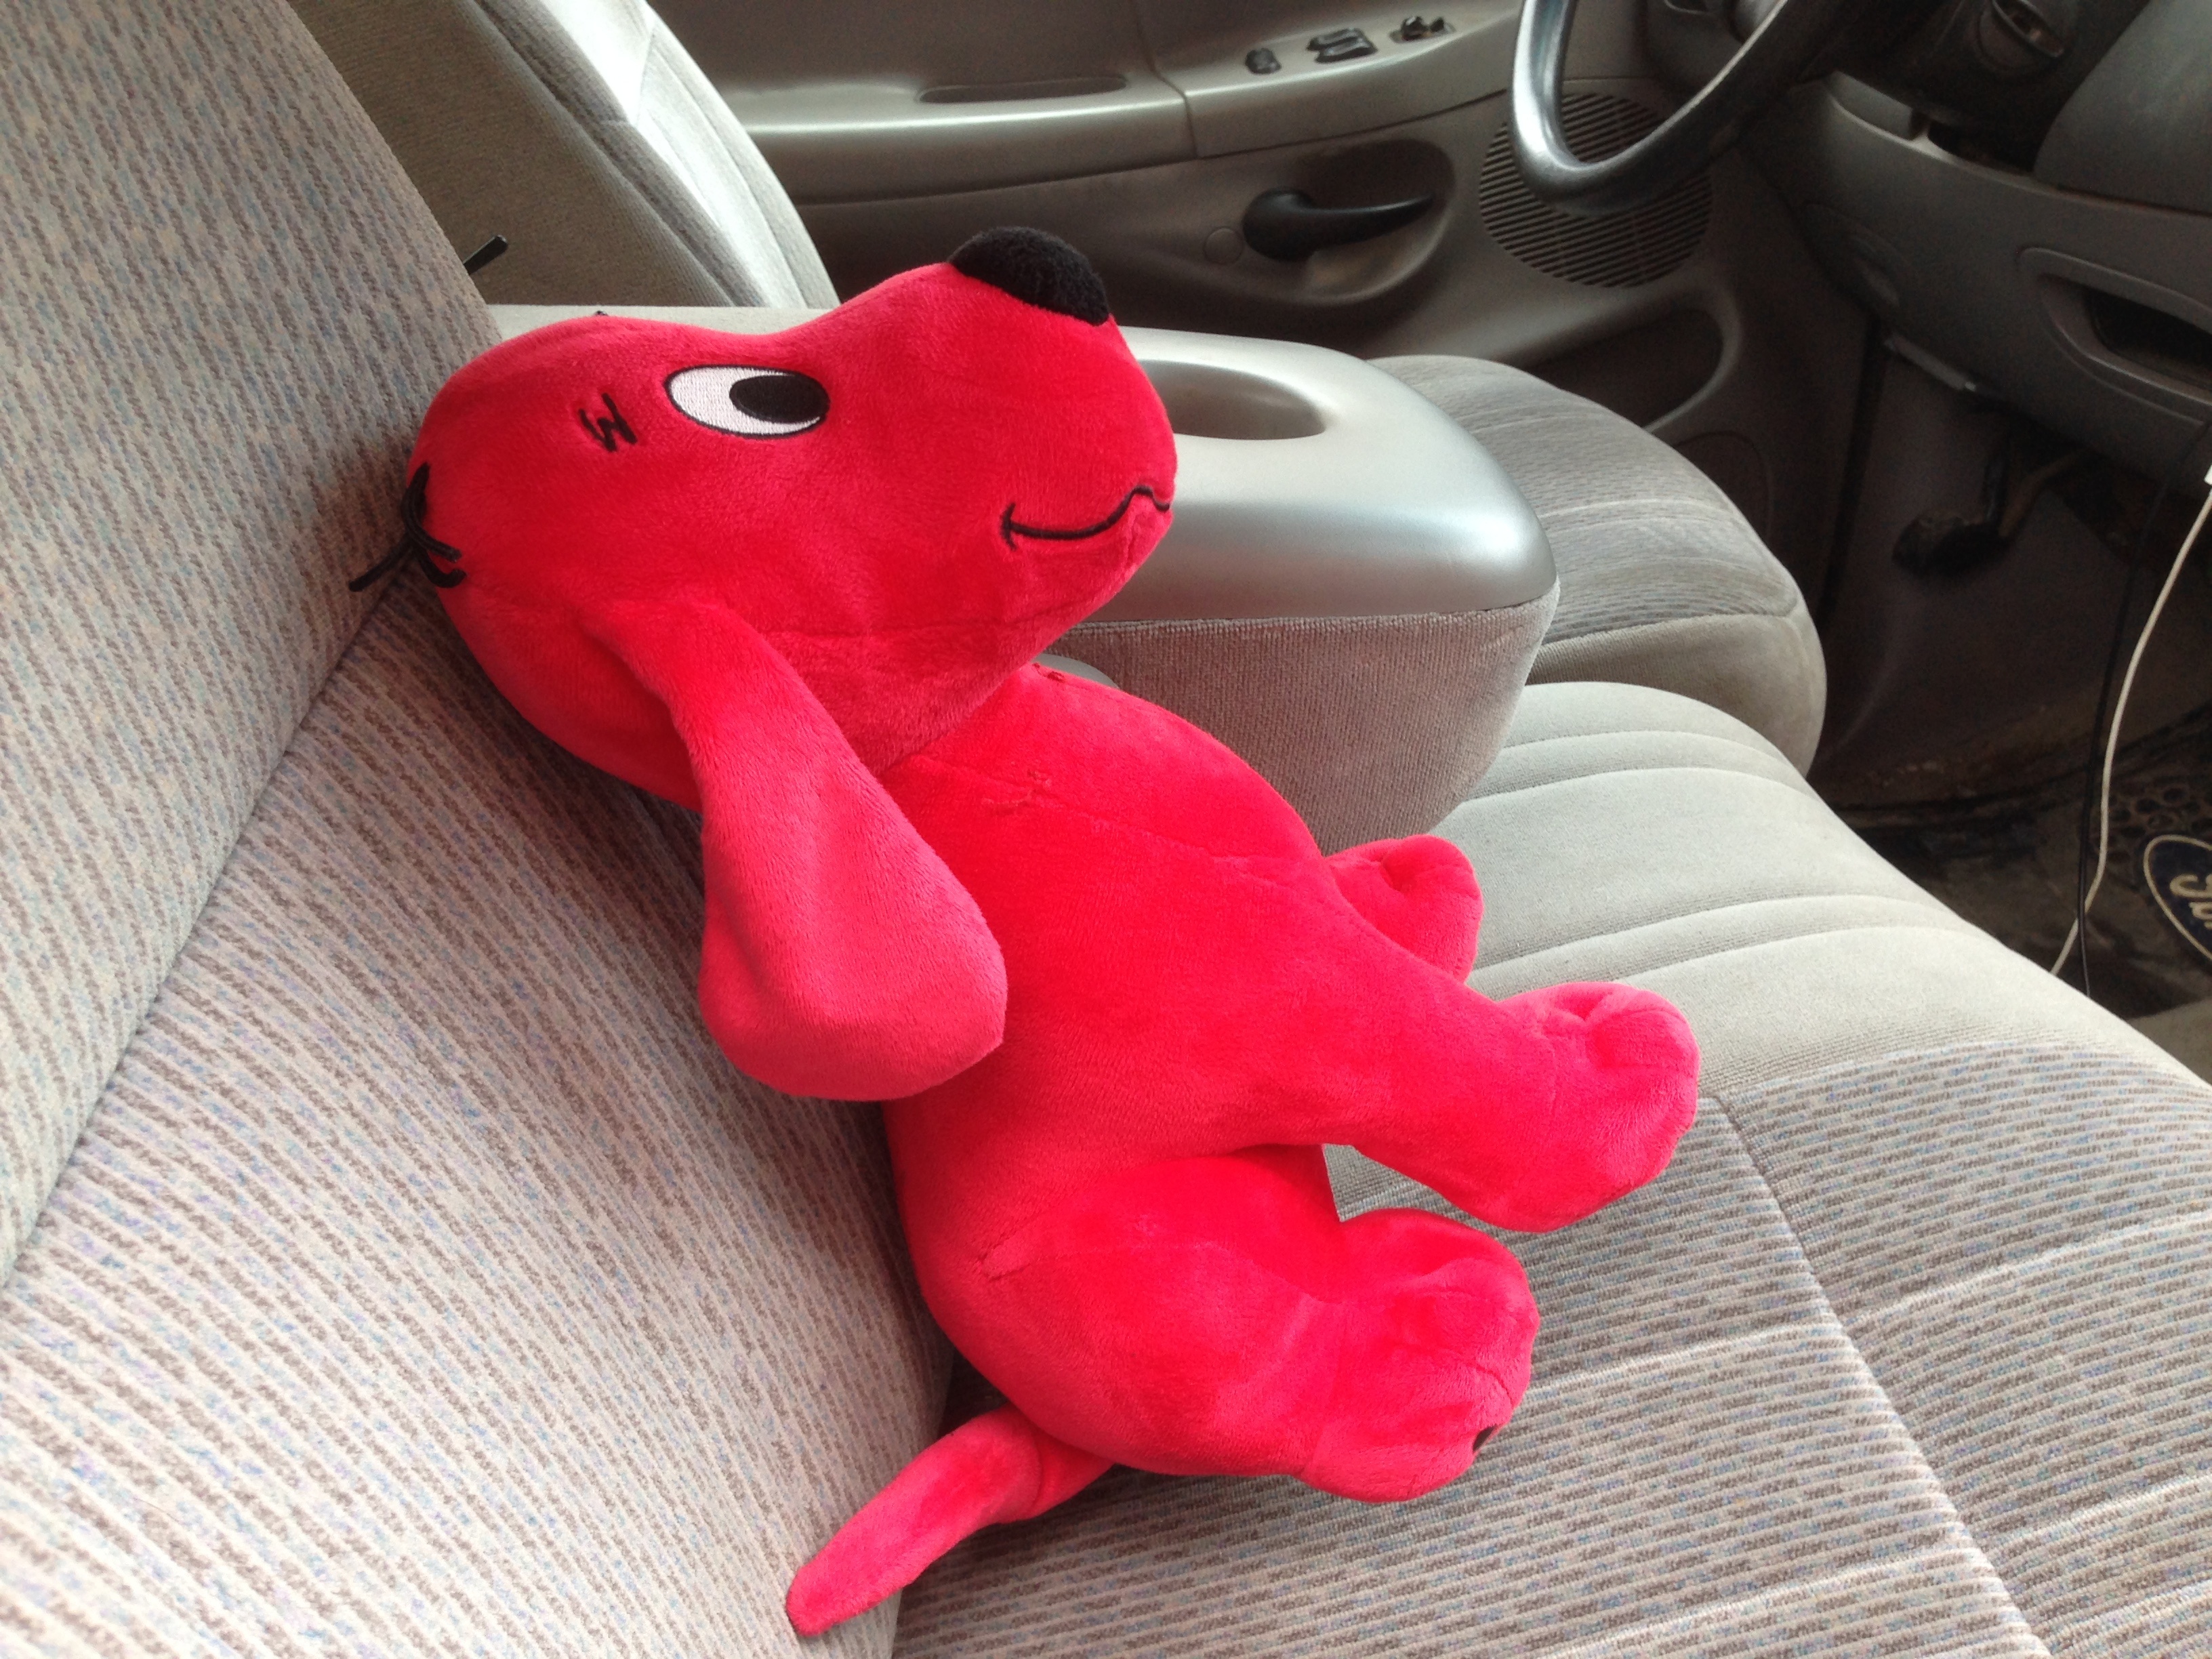
red, pink, toy, textile, plush, stuffed toy